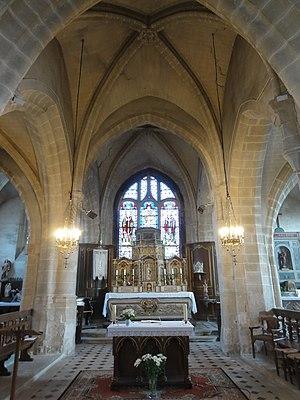
L'église Saint-Martin est une église catholique paroissiale située à Venette, dans le département de l'Oise, en France. Elle semble remonter à la première moitié du XIIᵉ siècle, mais très peu d'éléments tangibles subsistent de cette époque, dont l'ancien antéfixe en haut du pignon de la façade occidentale, et les deux contreforts plats du chevet. Plus évocateurs sont les deux voûtes d'ogives du chœur, dont l'on suppose qu'elles datent du début du XIIIᵉ siècle. Malgré son plan d'une apparente simplicité, qui s'inscrit dans un rectangle, l'édifice s'avère assez hétéroclite. Sans doute après avoir été endommagé sous la guerre de Cent Ans, il est en grande partie reconstruit à partir du début du XVIᵉ siècle, mais ce chantier se fait par étapes successives, et en conservant une partie des anciennes structures. Ainsi, hormis les deux premières travées de la nef et des bas-côtés, pas deux travées ne se ressemblent, et il n'y a pas de symétrie entre les élévations nord et sud du vaisseau central.